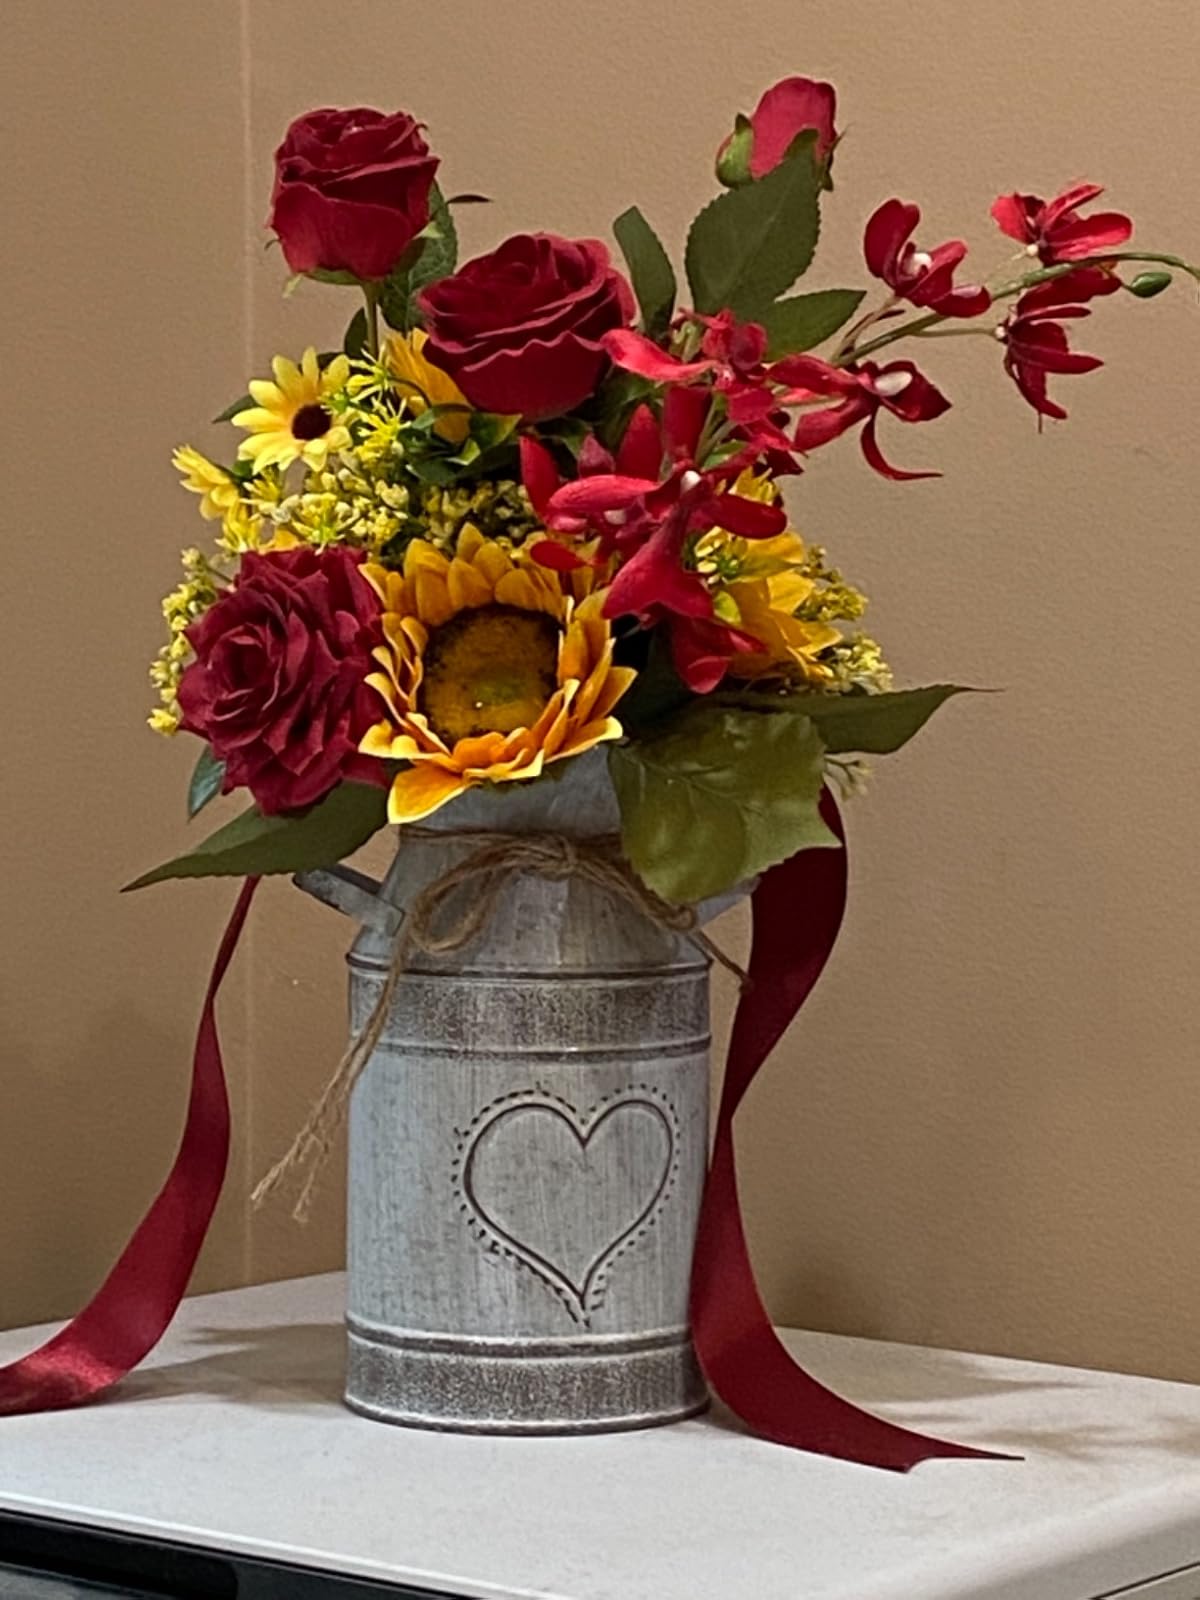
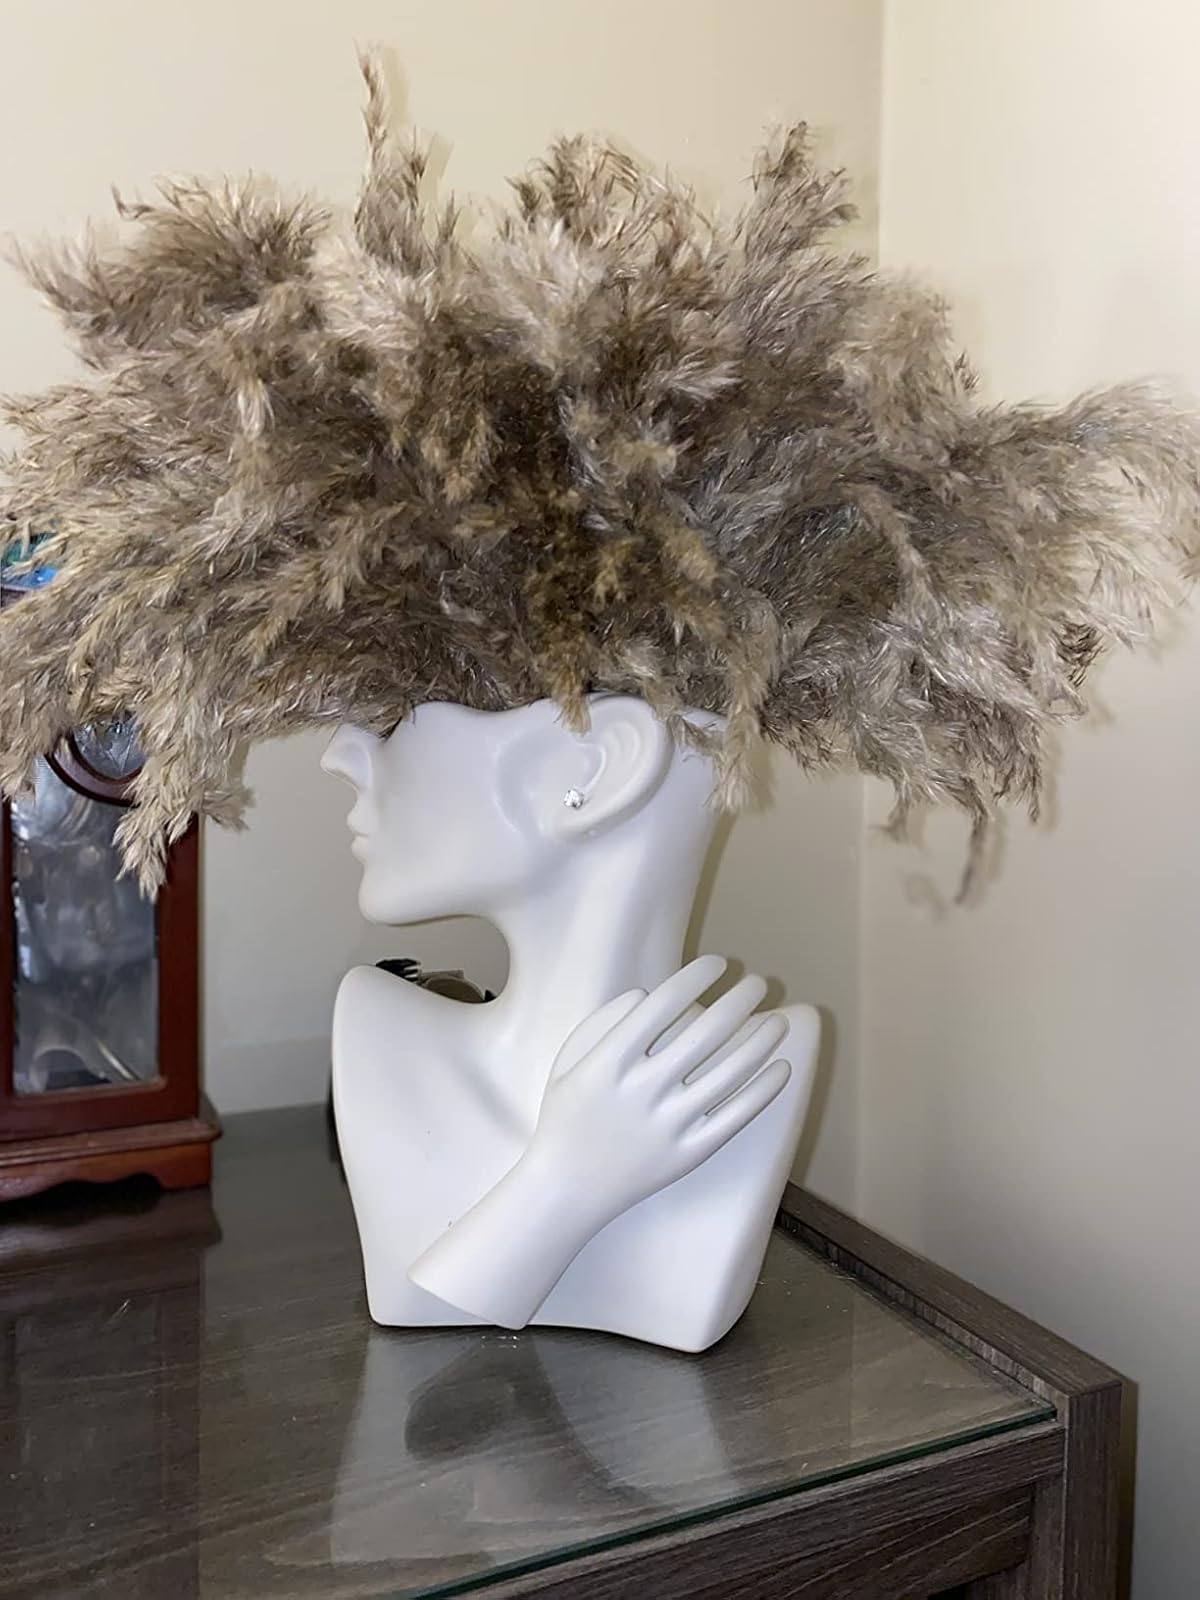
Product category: vase
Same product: no